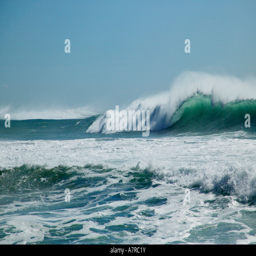
rough seas and large waves at the hole